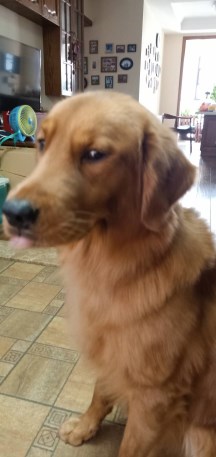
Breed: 5355-n000126-golden_retriever